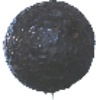
Label: avocado